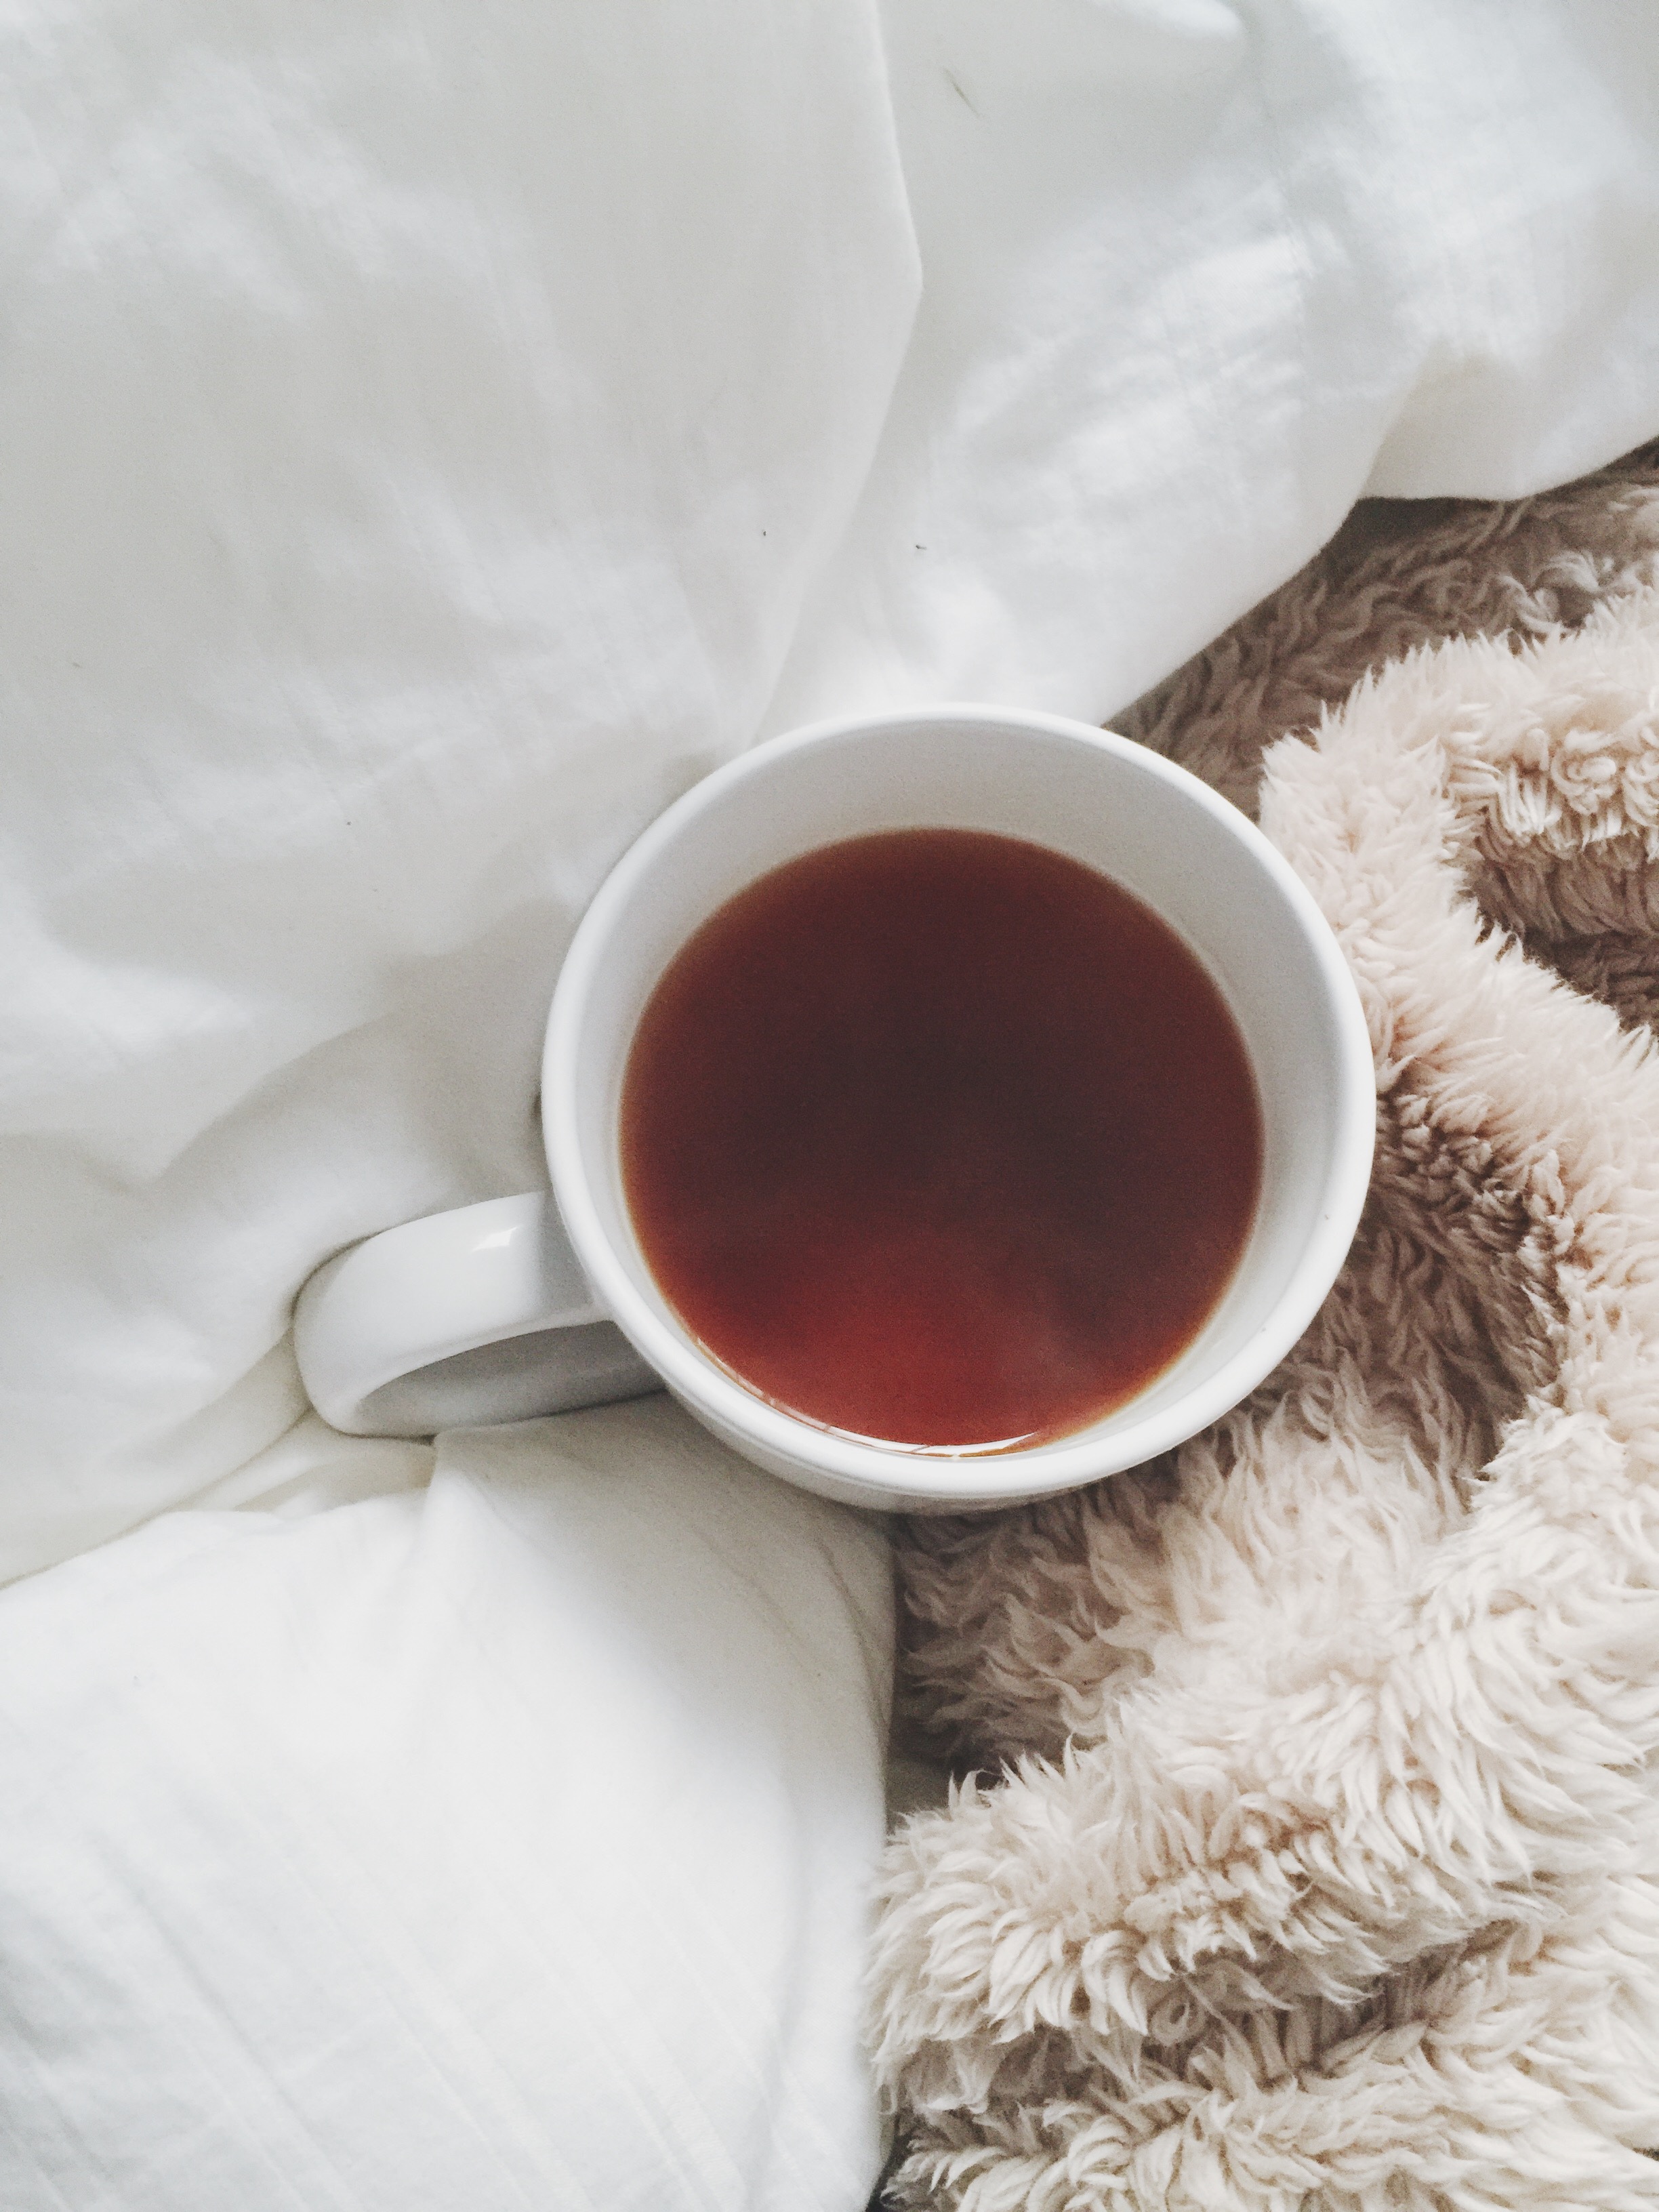
tea, morning, aroma, cup, produce, drink, coffee cup, coconut, hot, flavor, bevera